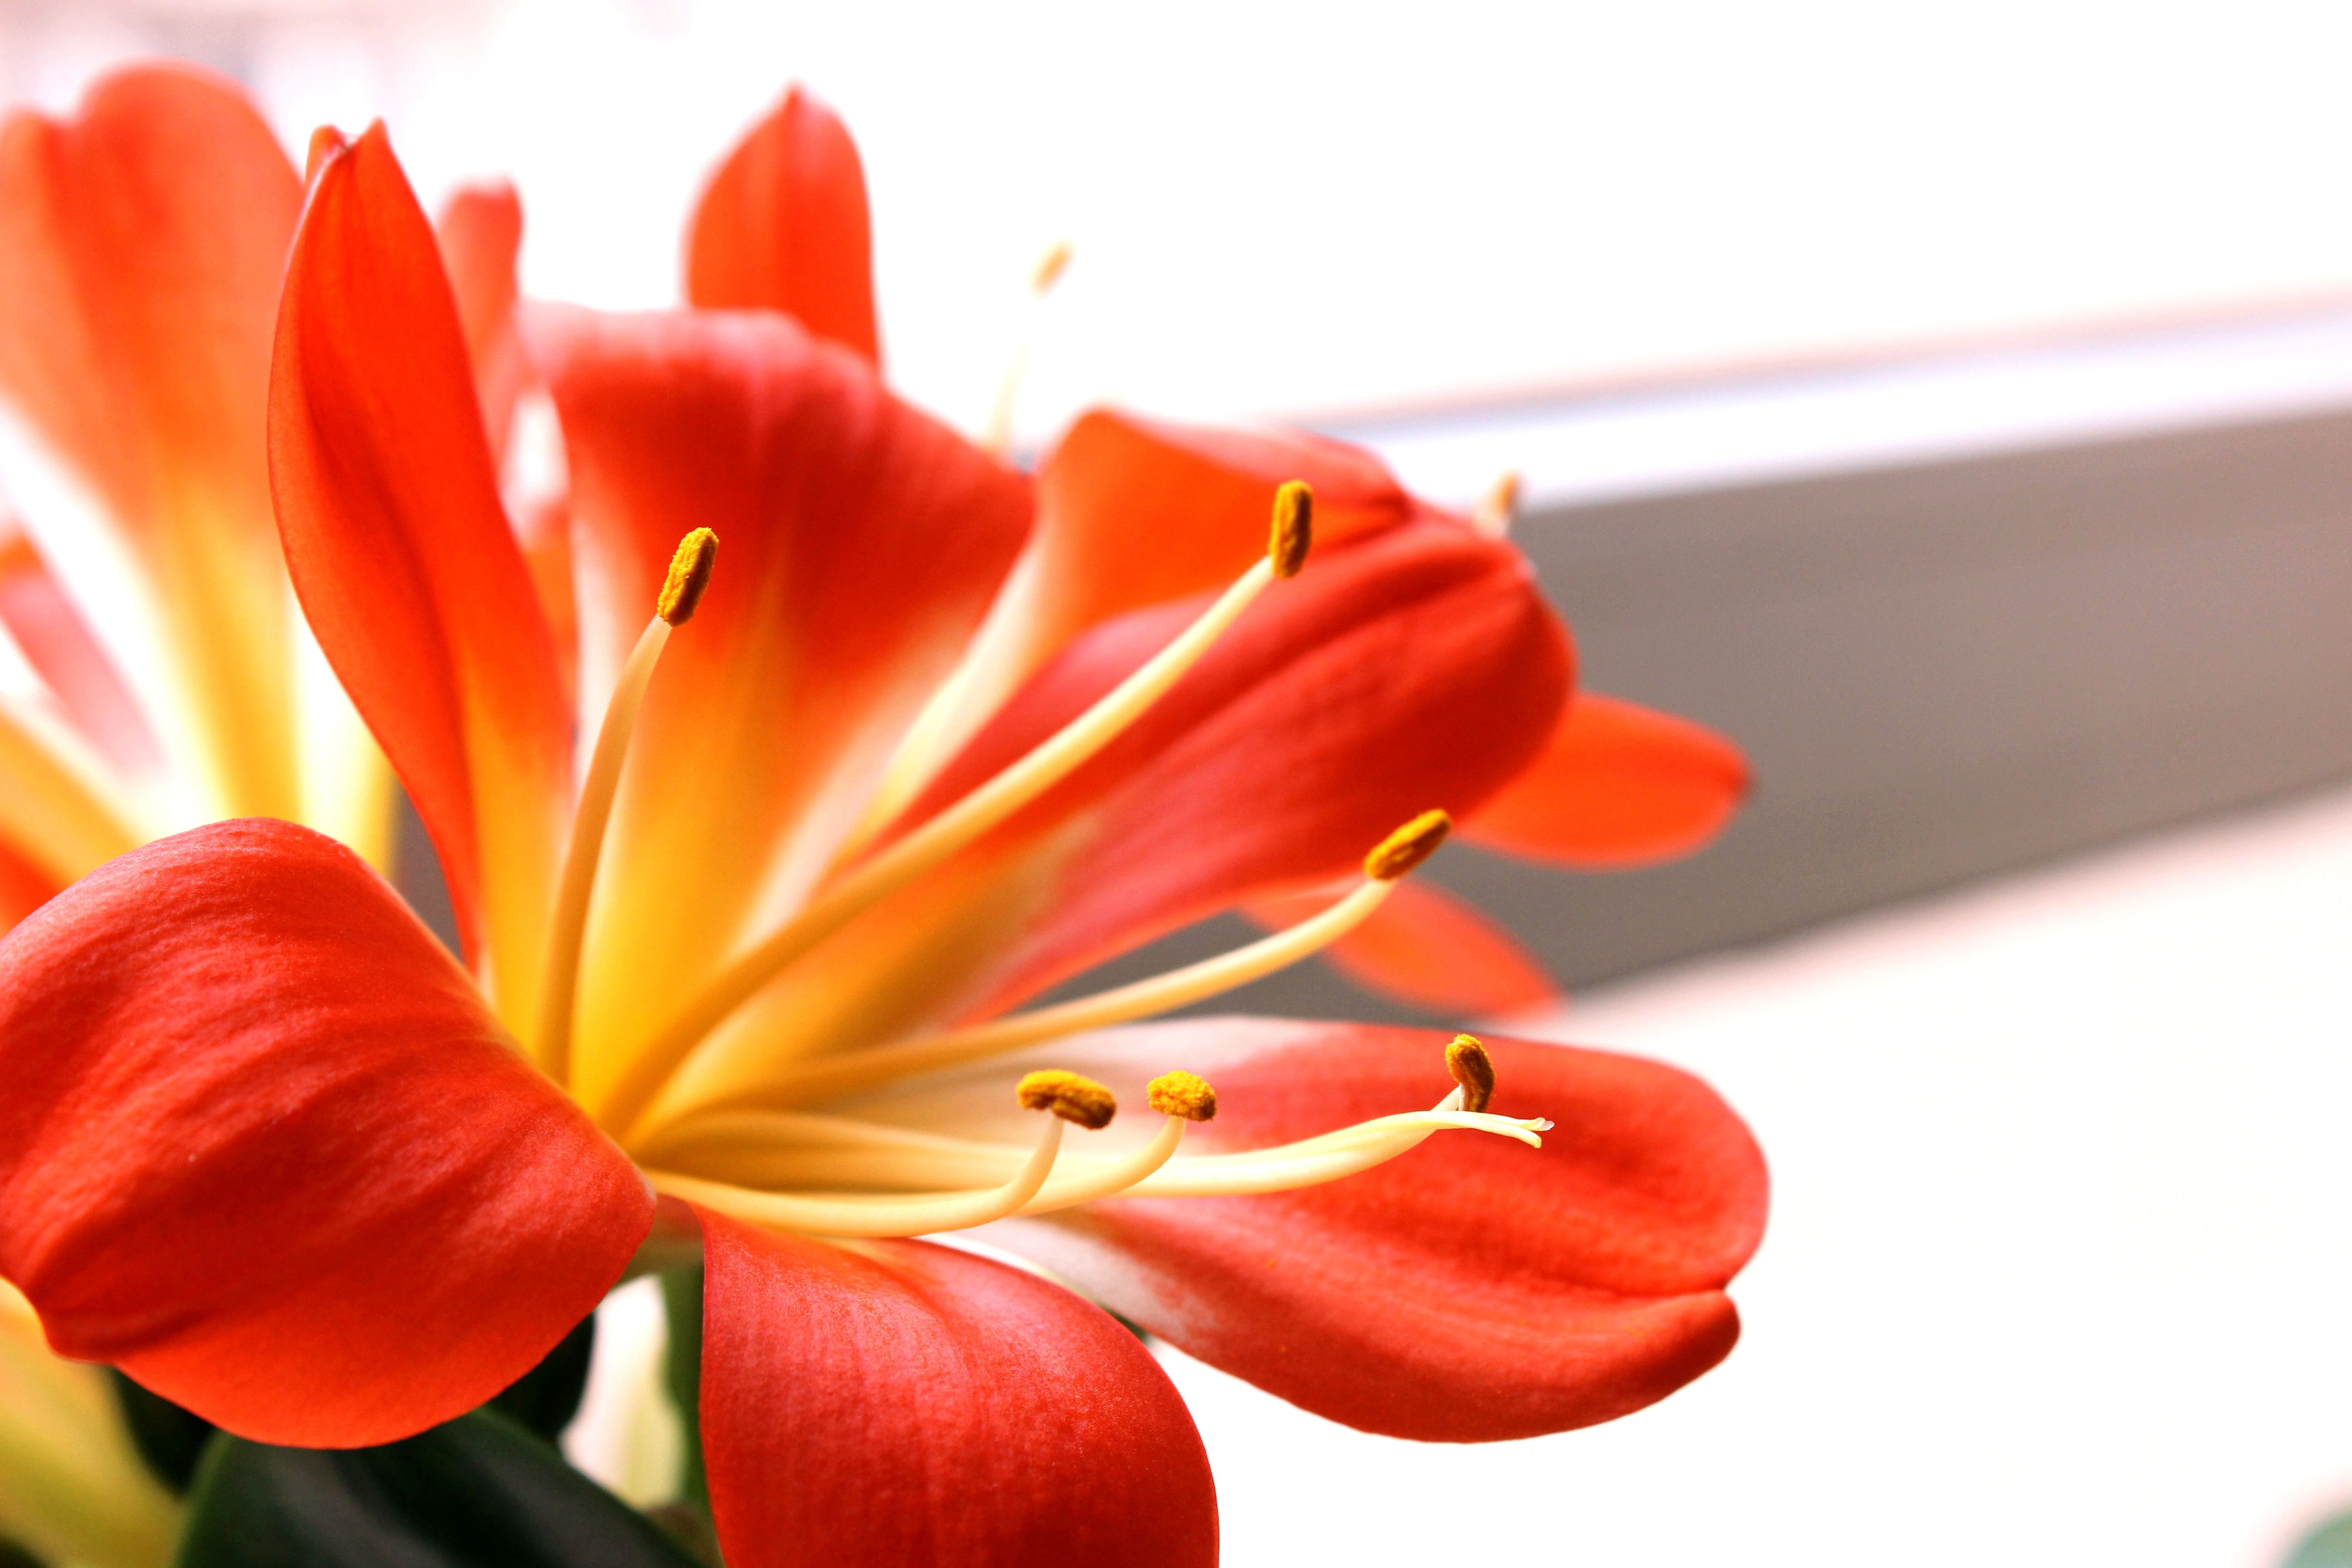
plant, flower, petal, tulip, red, yellow, flora, flowers, close up, lily, macro photography, flowering plant, clivia miniata, land plant